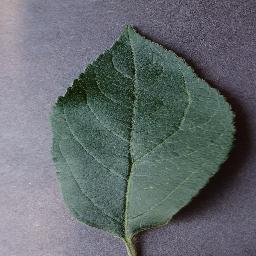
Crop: apple
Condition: healthy